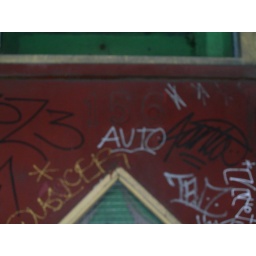
Front door of the building where we lived in the late 70's. Bowery between Broome &amp;amp; Delancy.